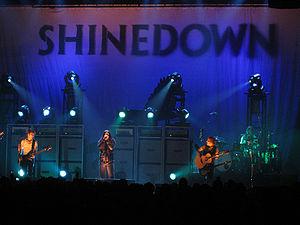
Shinedown est un groupe de hard rock américain, originaire de Jacksonville, en Floride. Le groupe est formé au début de l'année 2001, et signe un contrat avec le label Atlantic Records en 2002. Shinedown dénombre, en 2018, un total de six albums studio incluant Leave a Whisper, Us and Them en, The Sound of Madness en, Amaryllis, Threat To Survival et Attention Attention.